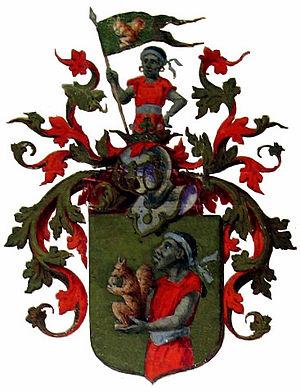
Escu des Armoiries Paris 1913 Polski: Escu des Armoiries Paris 1913